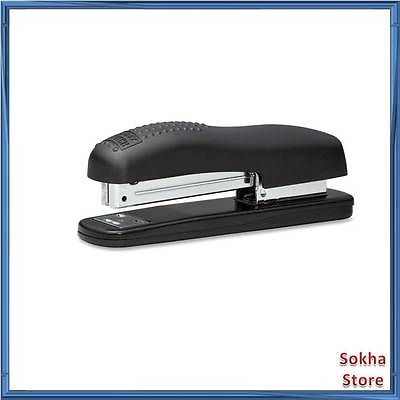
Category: stapler